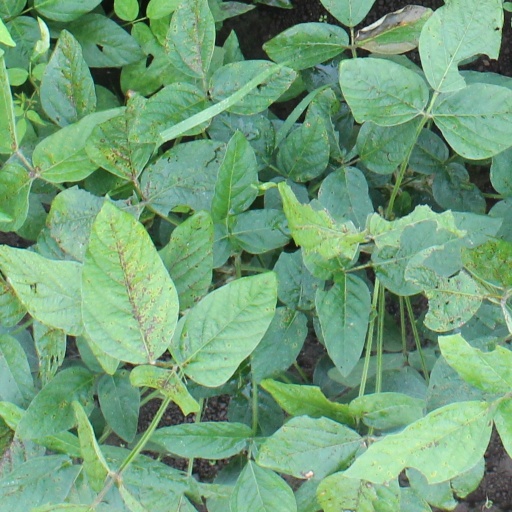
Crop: soybean